Walker's Hibernian Magazine

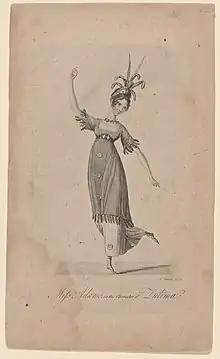
"Miss Adams in the character of Zulima" [from the ballet "Zelico; or, The Rival Mexicans"]. Engraving by John Martyn in the December 1803 issue.

The magazine had high production values, with regular illustrations and sometimes sheet music. It gave early encouragement to Thomas Moore. According to Tom Clyde, "very little of the creative writing is worth reading"; it often featured Orientalism and rarely Romanticism. Much of the non-Irish material was reprinted from the "European Magazine". In 1883 C. J. Hamilton wrote: